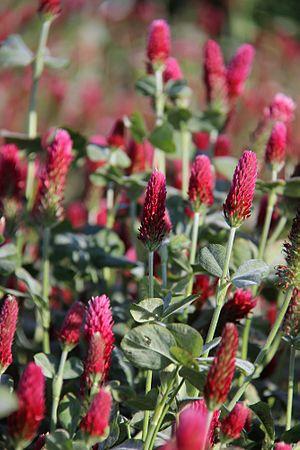
Trèfle incarnat
Le Trèfle incarnat ou trèfle du Roussillon ou trèfle farouche est une plante herbacée appartenant au genre Trifolium et à la famille des Fabacées. Fréquemment utilisé comme fourrage et engrais vert, il peut former d'importantes colonies. Ses fleurs sont rouge sang le plus souvent, parfois roses ou blanc jaunâtre. On en connaît deux sous-espèces :